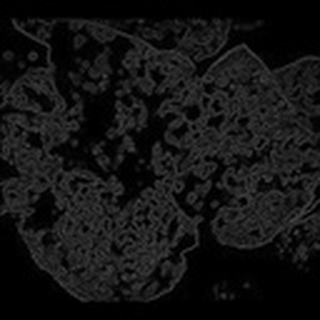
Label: cotton_powdery_mildew